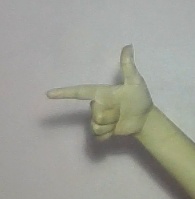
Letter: yaa